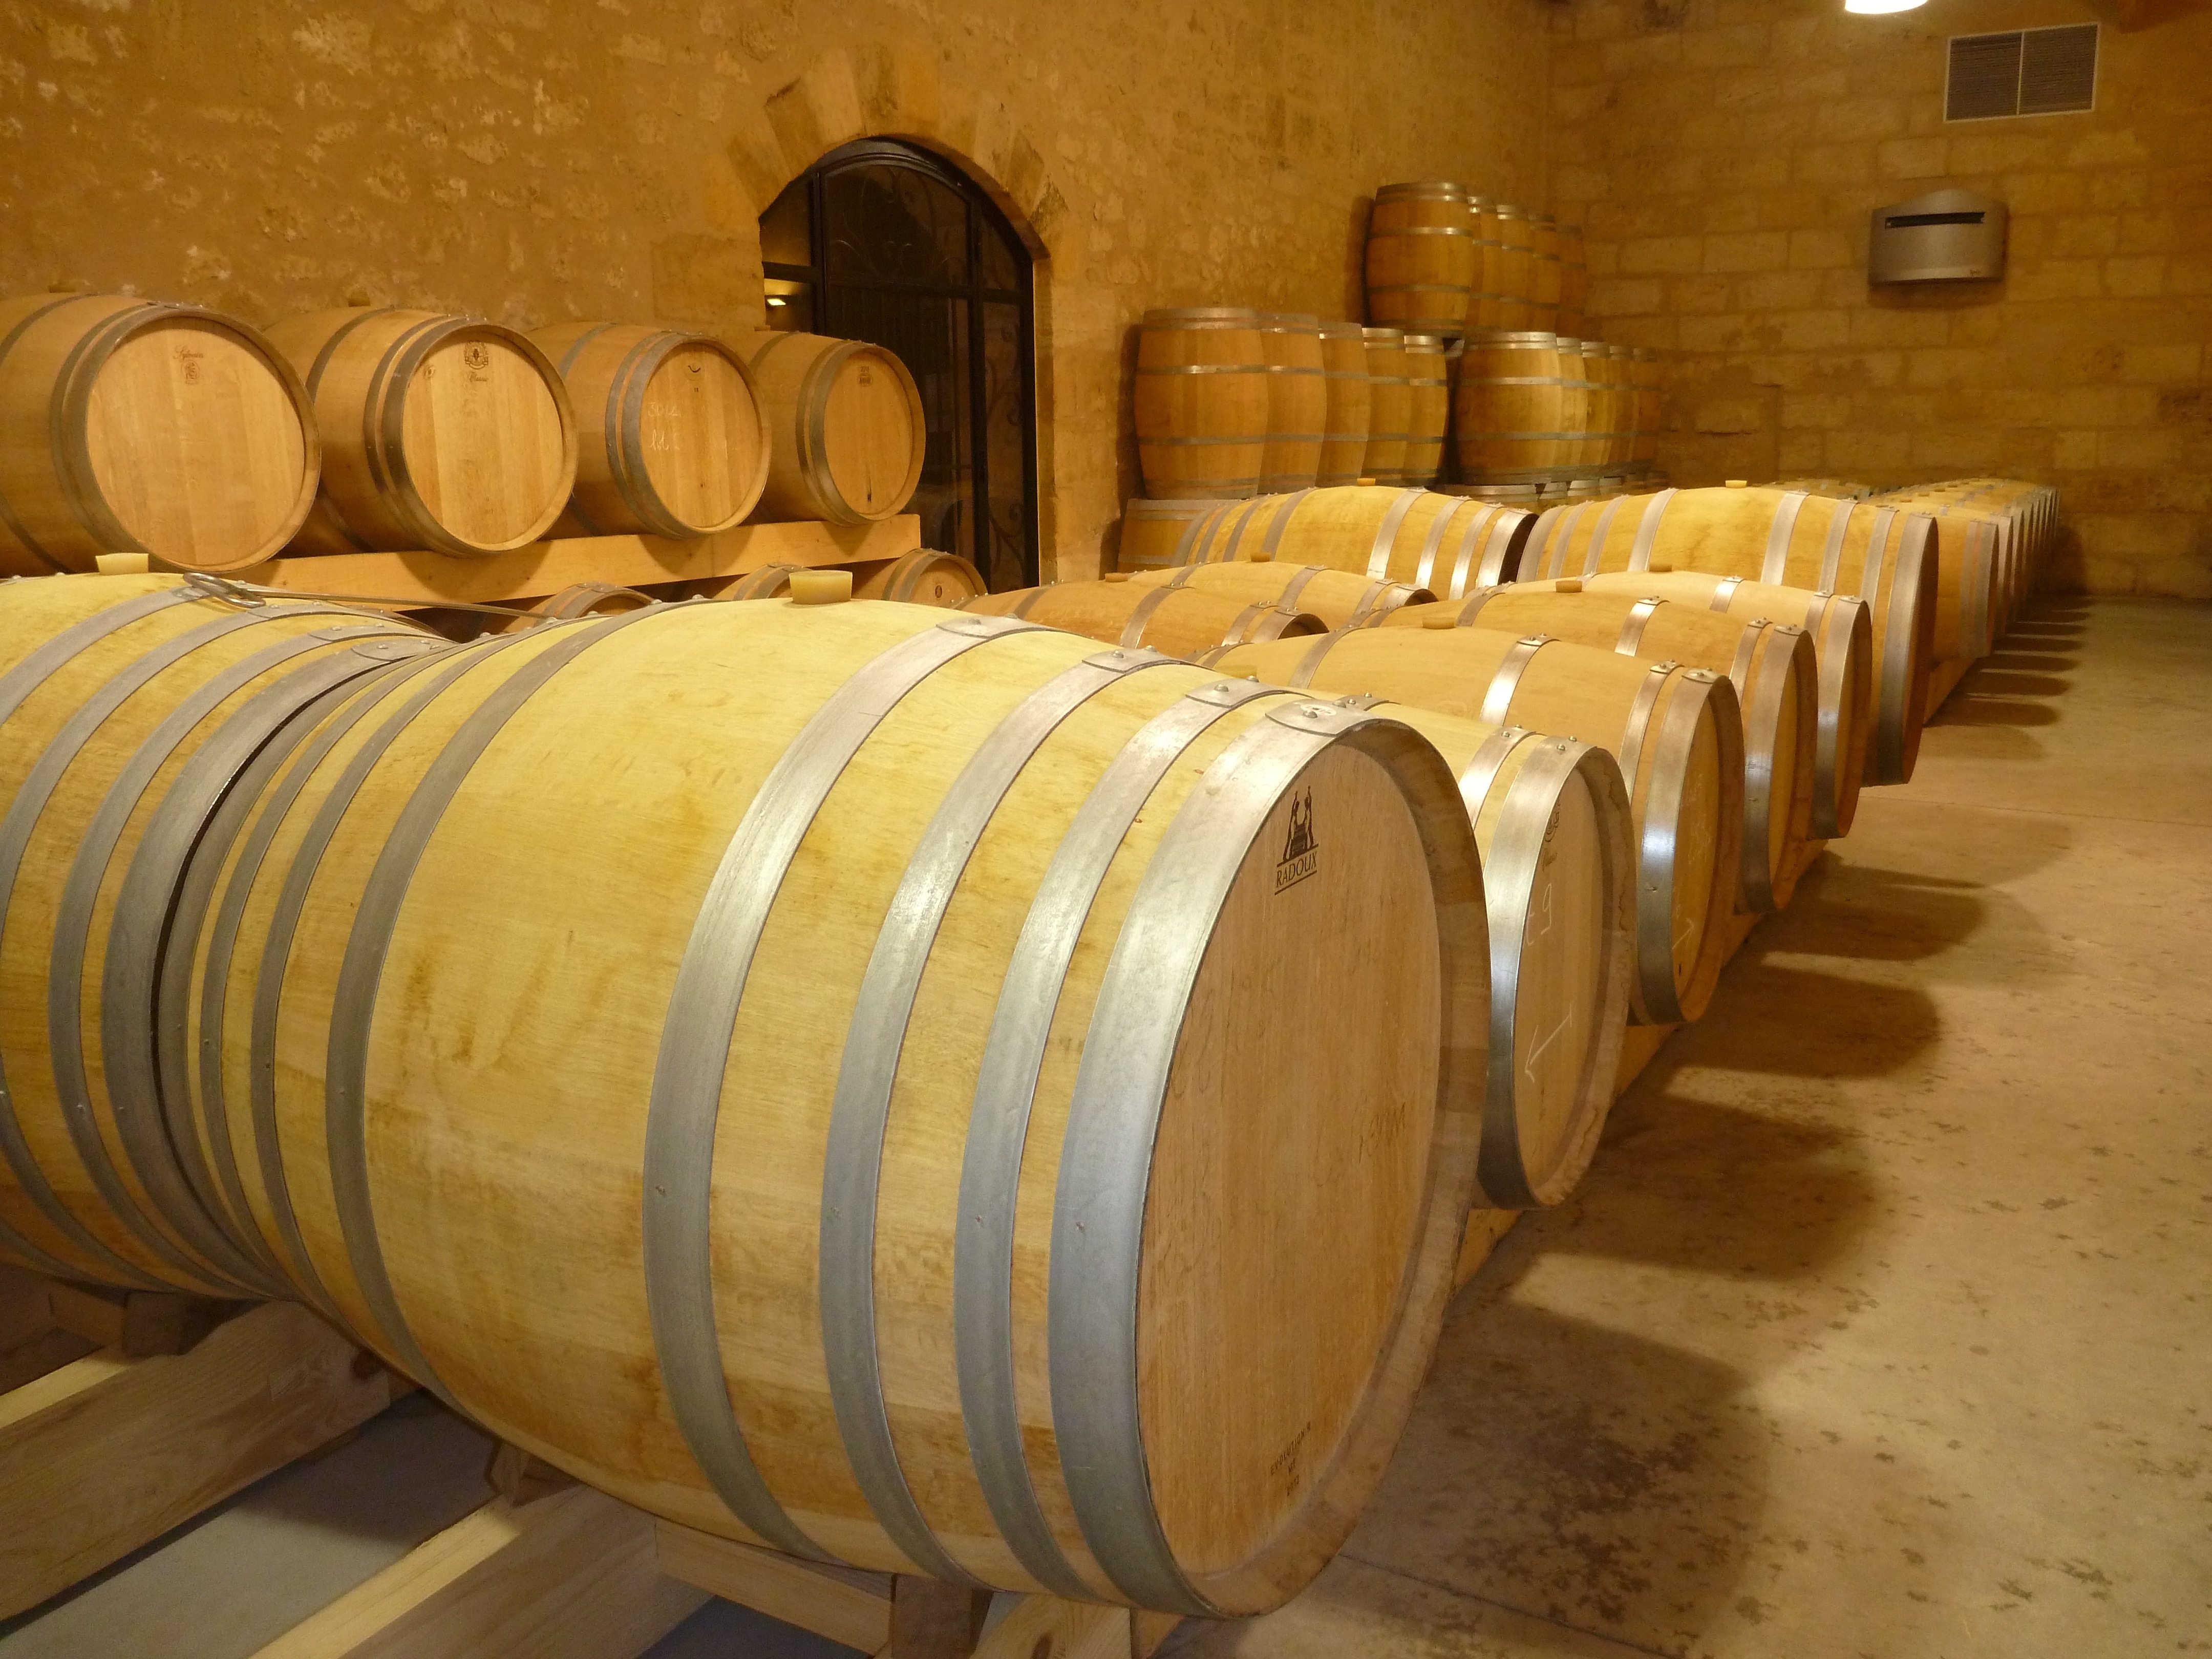
wood, wine, france, cave, lumber, drum, barrel, barrels, saint emilion, man made object